Instituto Universitario de Restauración del Patrimonio of the Universitat Politècnica de València

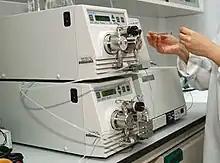
Ion-exchange chromatography. Scientific analysis equipment of high sensitivity for the identification and quantification of organic substances.

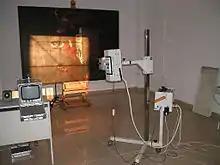
X-Ray examination. Nondestructive technique used to view and examine the internal structure of objects.

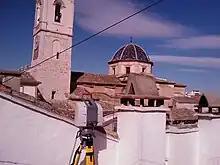
High performance 3D scanner

The IRP was created in 2000 as ENCI (Estructura No Convencional de Investigación – Unconventional Research Structure) according to the UPV government committee of 21 December 1999.